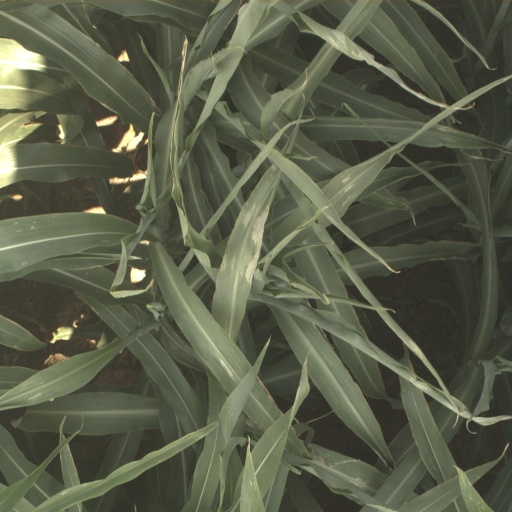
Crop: sorghum